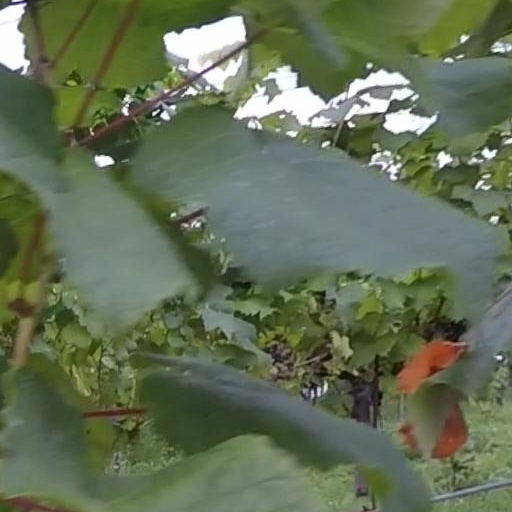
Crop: grape